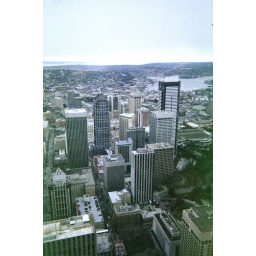
The window was kind of dirty here. Lake Union is the body of water in the distance.